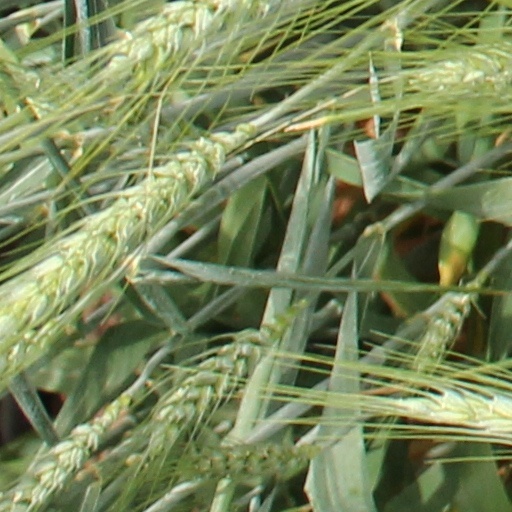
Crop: wheat